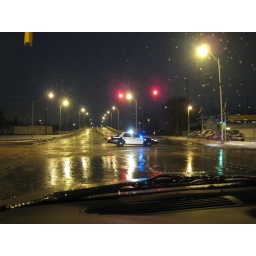
It looks wet but the roads were covered in ice, made for an interesting commute to the train station.